2013 United Kingdom higher education strike

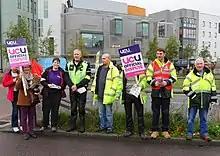
Pickets at the rear entrance to the University of East Anglia - 1 November 2013

The 2013 UK higher education strike was industrial action which took place on 31 October 2013. It was jointly co-ordinated by the UCU, Unite, and UNISON trade unions across the United Kingdom. University staff went on strike in response to a real-terms pay cut of 13% since 2008. The strike started at midnight with the mass walk-out of security guards from the Glasgow Caledonian University. Classes were cancelled at every Scottish university except the University of the Highlands and Islands.